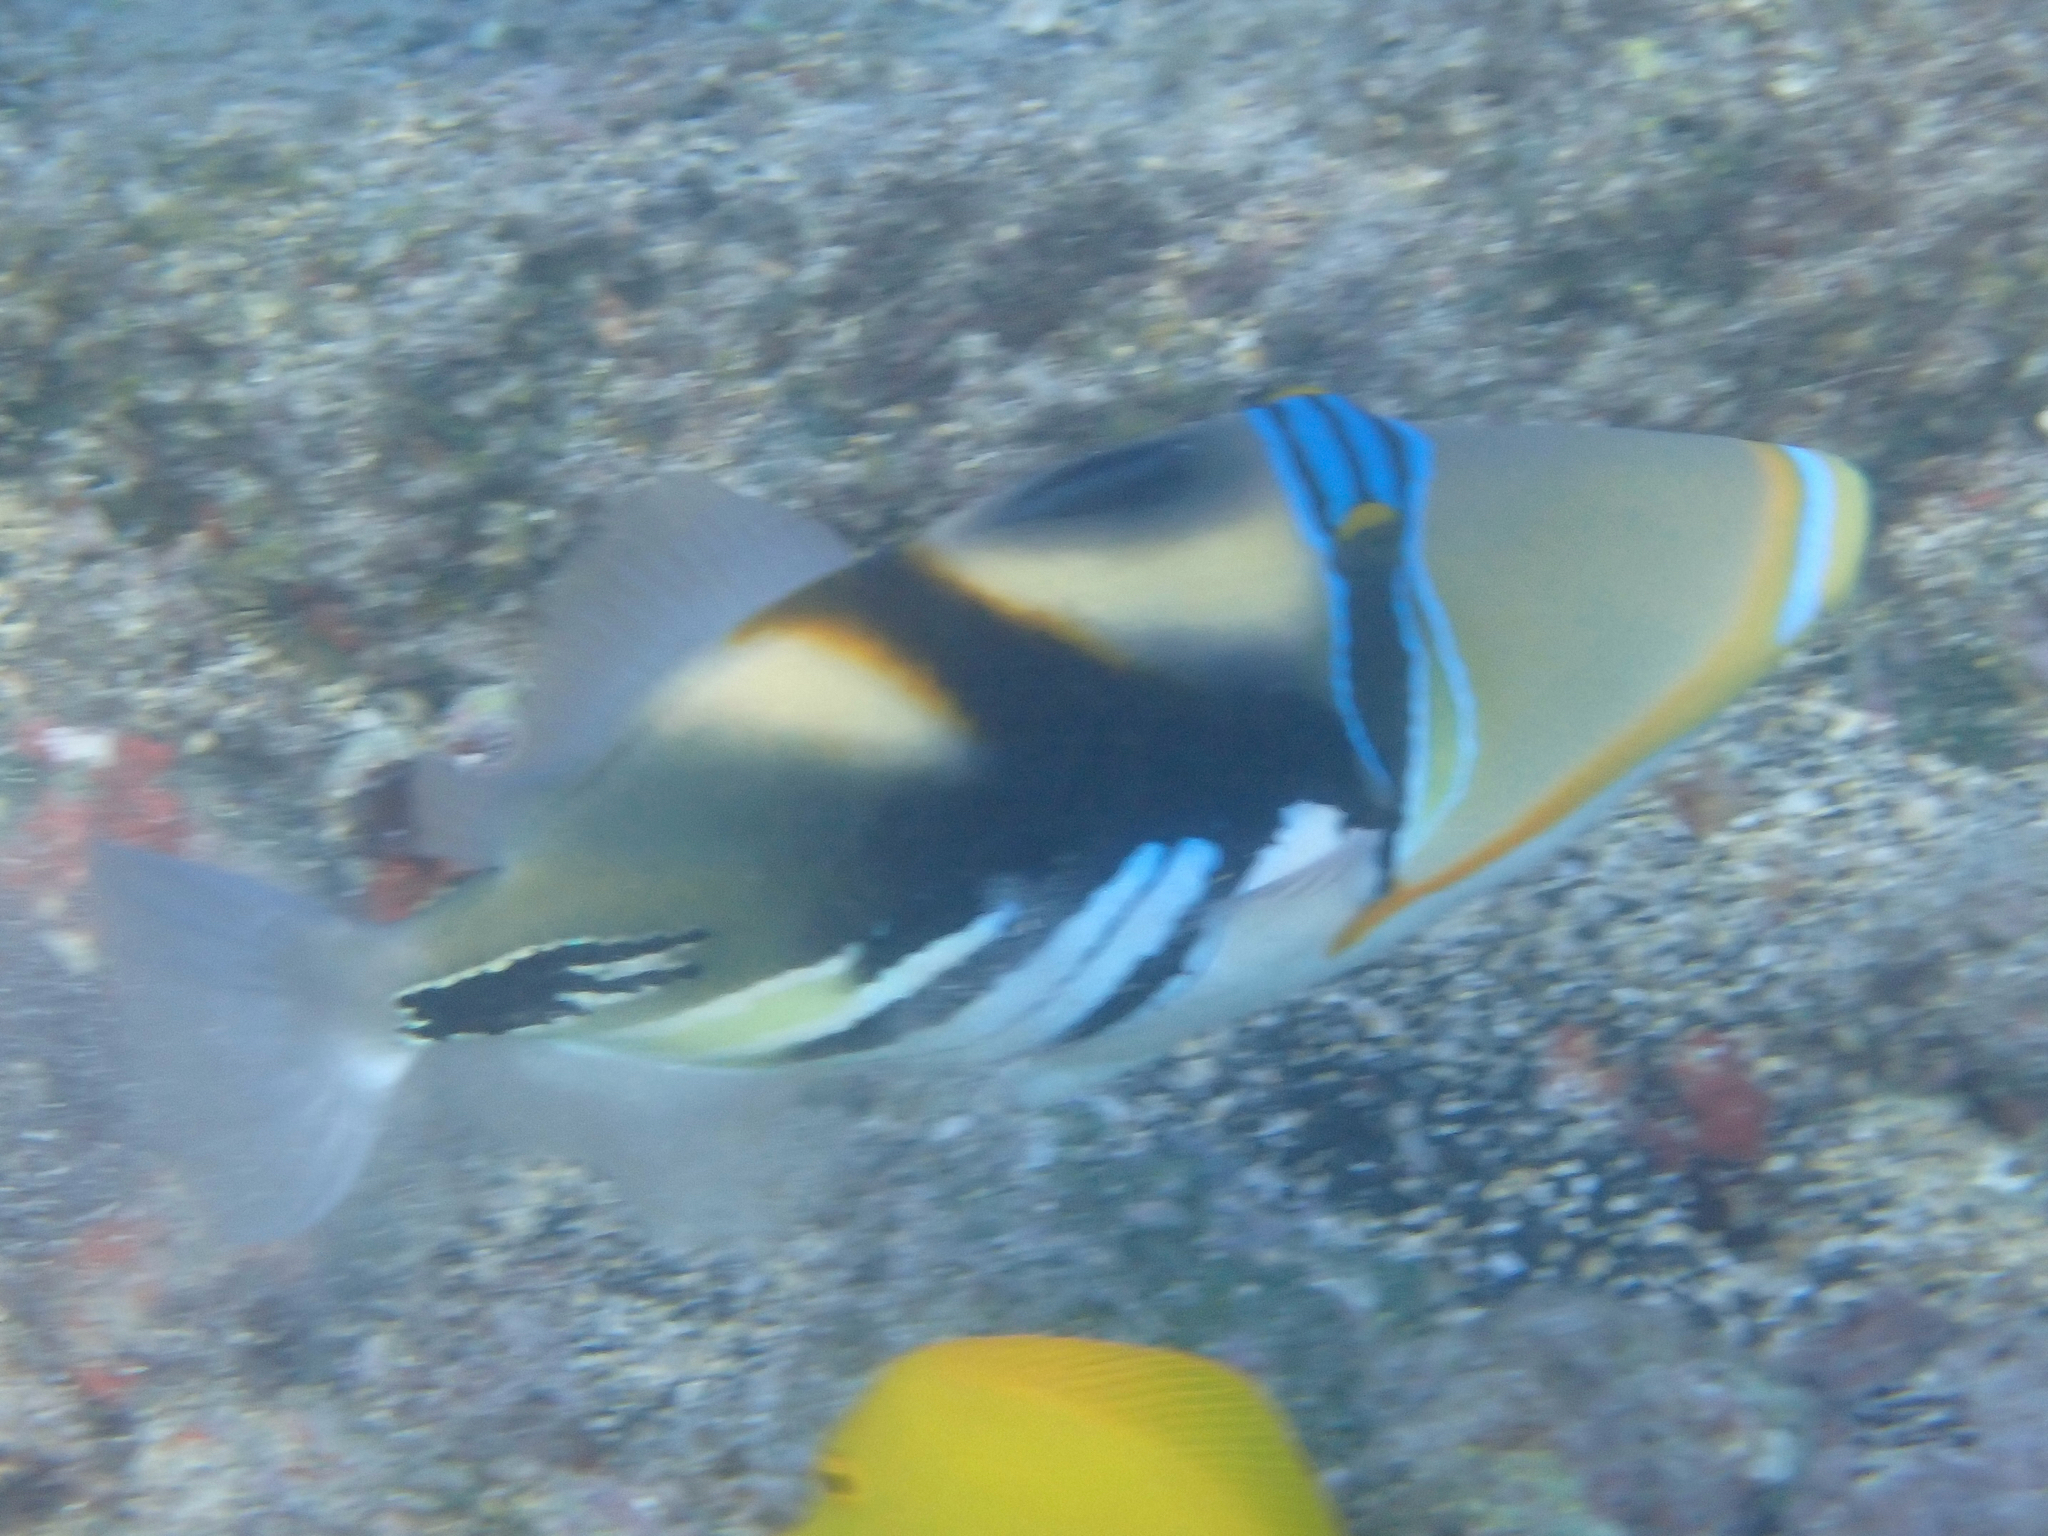
Rhinecanthus aculeatus (Lagoon Triggerfish)